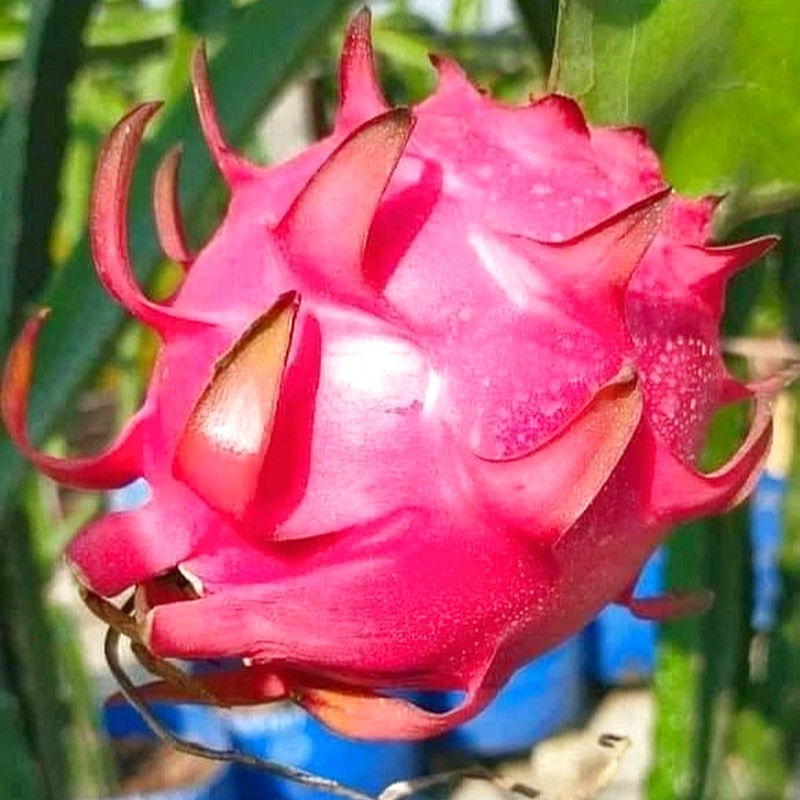
Label: Fresh Dragon Fruit